The Waking Up Laughing Tour

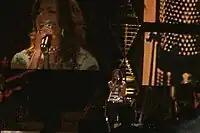
McBride performing on tour

The tour was announced through various media outlets on January 18, 2007, as McBride was promoting "Anyway", the second single from her album. The tour marks the second time the singer has headlined a tour since her 2005 "Timeless Tour". Joining McBride on the road was Little Big Town and Rodney Atkins. Commenting on the tour, McBride stated: As exciting as it is to create a new album, there's nothing quite as thrilling as getting the immediate feedback from a live crowd. I'm especially happy about being joined by Little Big Town and Rodney Atkins. We put a lot of thought into which artists to include on this tour, and I really feel like this show is going to be a treat for my fans from beginning to end. I can't wait to get out there on the road." For the first time in the artist's career, McBride was joined on tour by her family. Her husband, John McBride was the sound engineer and her brothers Marty and Steve along with her three daughters. Although McBride competed against country music heavy hitters, Dolly Parton, Faith Hill and Tim McGraw, McBride's tour was named by Pollstar as the number one solo female country act for 2007. The success of the first leg lead to an expansion in 2008 with McBride playing arenas. This time around, McBride was joined by Lady Antebellum and Jack Ingram. The second leg saw McBride performing in Canada, her first performances since 2003. The tour received further accolades from Pollstar, becoming the 88th biggest tour in North America. The tour was expanded for a final time during the summer of 2008, with McBride playing amphitheaters and festivals in the United States. The tour ended at the Island Events Center (located at the Treasure Island Resort and Casino) in Red Wing, Minnesota with 120 performances.